Hjalmar Andersen

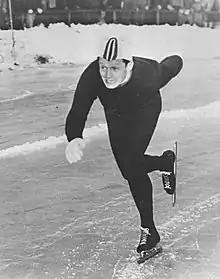
Hjalmar Andersen, ca. 1950

He made his international debut at the 1948 Winter Olympic Games of St. Moritz, Switzerland, winning the qualifying race for 1500 m, but he was still not selected for the Norwegian team for this distance. He was selected for the 10000 m team, but because of the terrible ice conditions he did not finish the race.